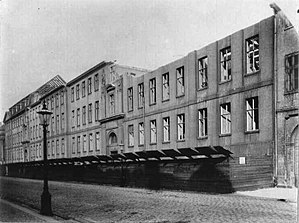
Almindelig Hospital
Hospitalet nedrives 1895
Almindelig Hospital var et hospital, der lå i Amaliegade, Frederiksstaden i København.